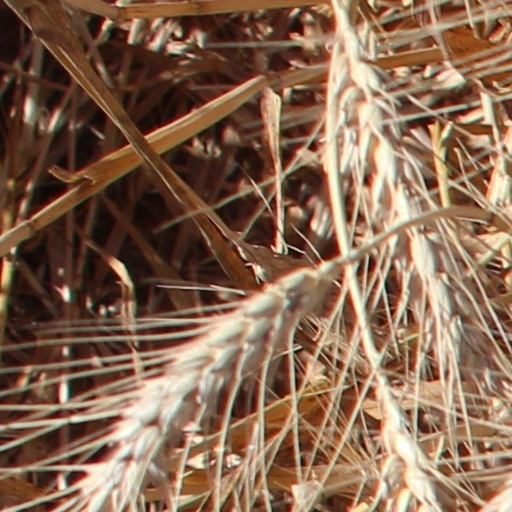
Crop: wheat